Coffee production in Democratic Republic of the Congo

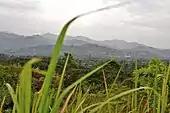
DRC coffee plantation

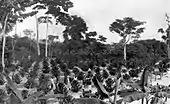
Coffee plantation at Yalicombe, Oriental Province, before 1905

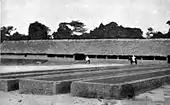
Coffee drying grounds, Coquilhatville, before 1905

Coffee production in Democratic Republic of the Congo (DRC) is centered in the Lake Kivu provinces. There are about 11,000 coffee farmers in the country who produce two main species of coffee, "Robusta" and "Arabica".